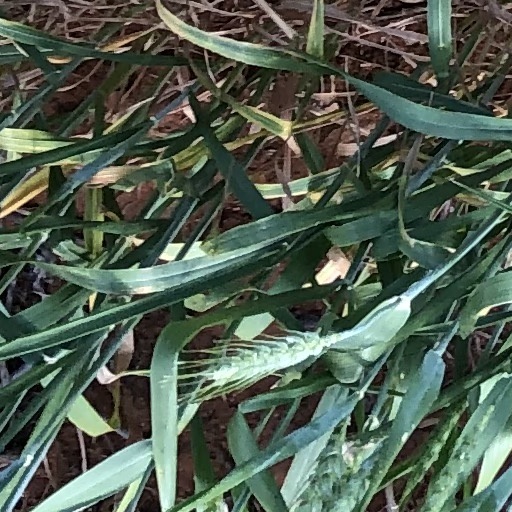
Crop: wheat